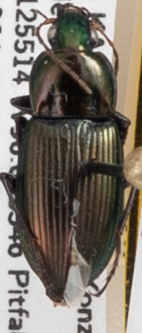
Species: Poecilus chalcites
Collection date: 2022-07-06
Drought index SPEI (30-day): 1.128
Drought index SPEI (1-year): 0.006
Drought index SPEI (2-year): -0.05